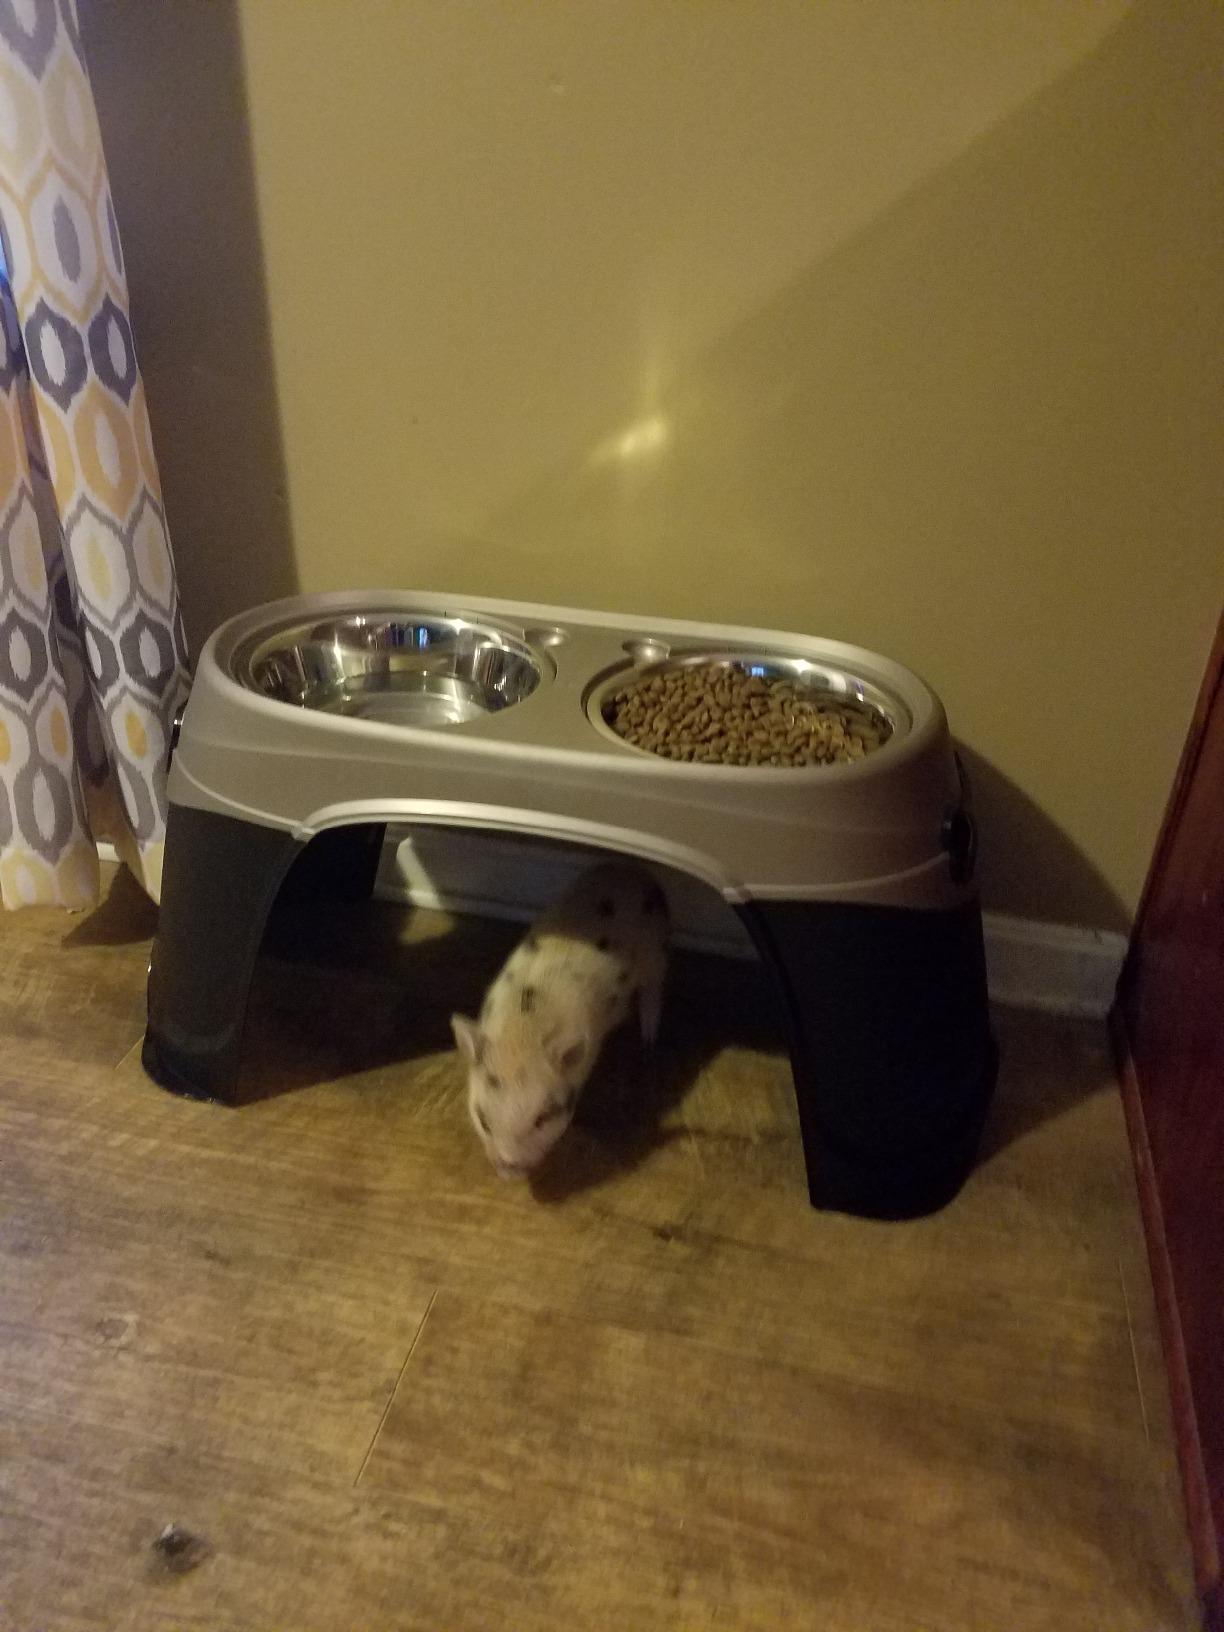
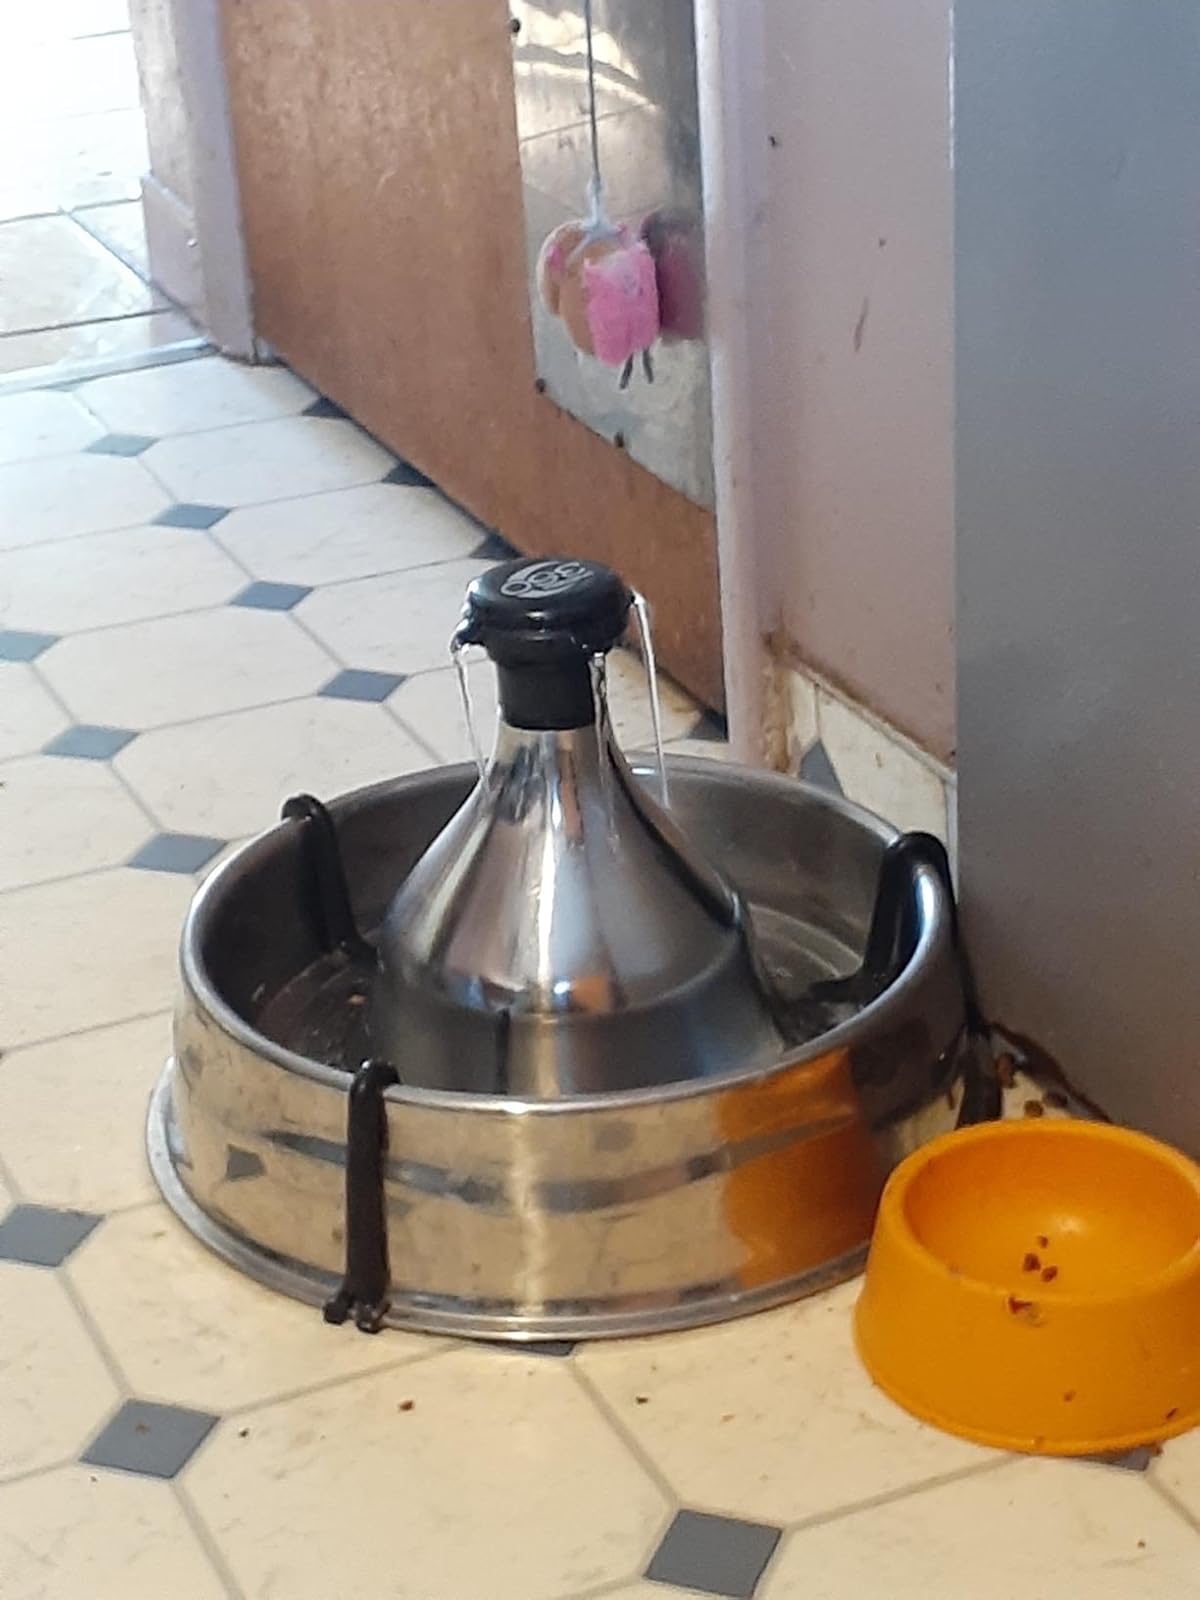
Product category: items_bowl
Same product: no